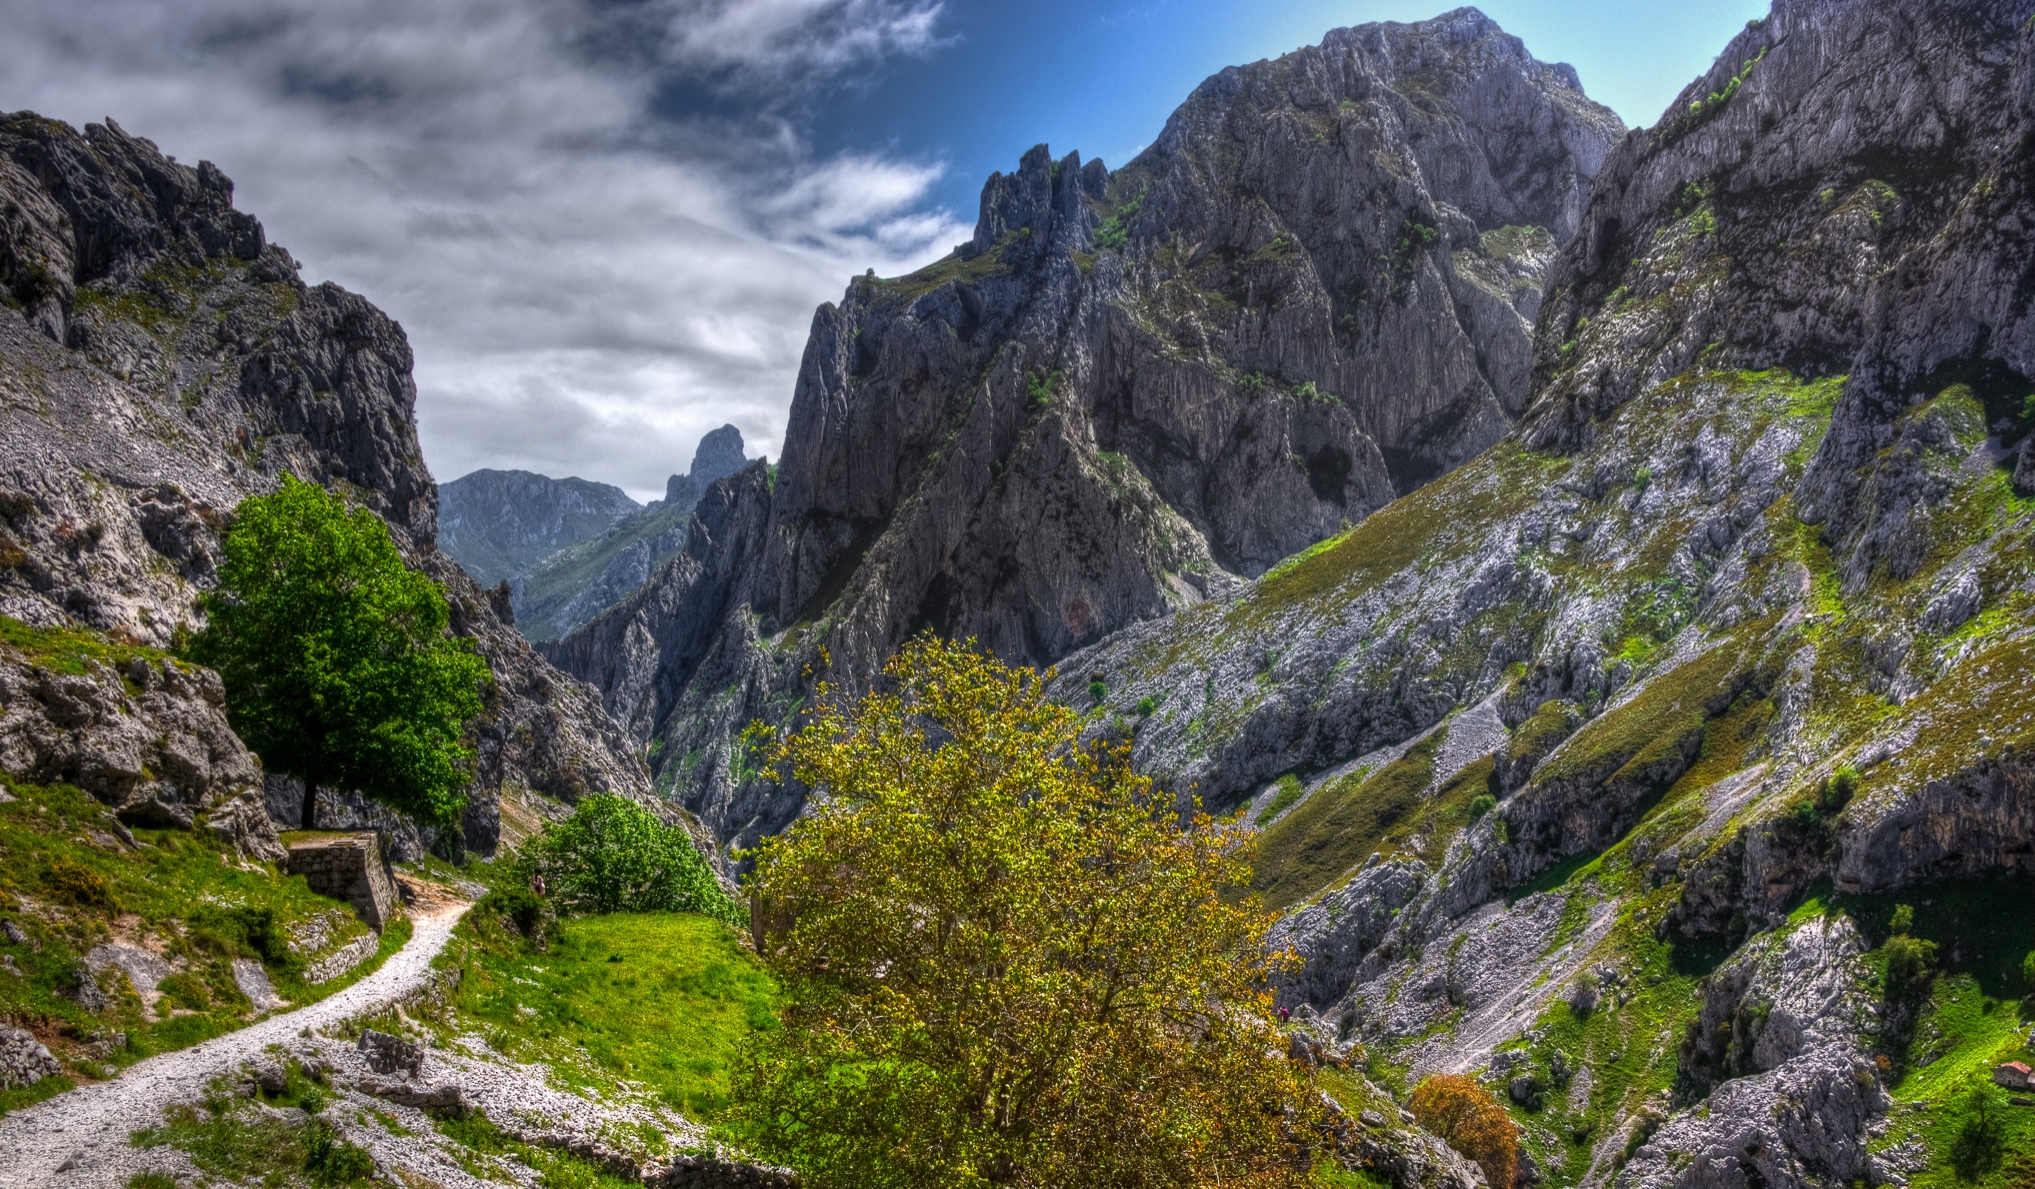
landscape, rock, wilderness, walking, mountain, trail, adventure, valley, mountain range, cliff, park, fjord, canyon, terrain, national park, ridge, spain, alps, ravine, plateau, paisajes, rutadelcares, picosdeeuropa, cirque, a77, espana, ggl1, gaby1, xovesphoto, cares, sonya77, asturias, 18250, tamron18250mm, gphoto, landform, mountain pass, geographical feature, mountainous landforms